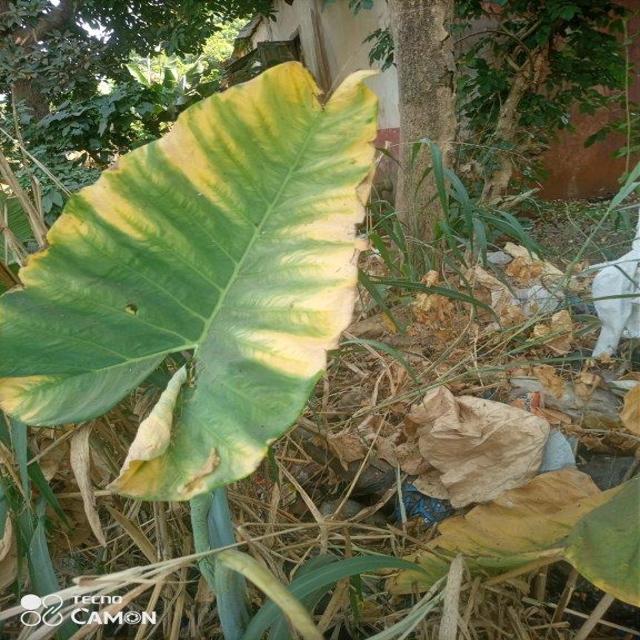
Label: Mid_Blight